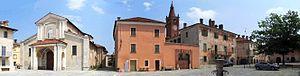
Rocca de' Baldi est une commune italienne de la province de Coni dans la région Piémont en Italie.